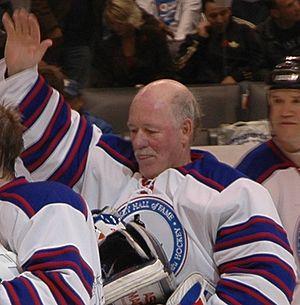
William John Smith surnommé Billy Smith est un gardien de but professionnel de hockey sur glace. Il remporte quatre Coupes Stanley avec les Islanders de New York au début des années 1980 et également célèbre en tant que premier gardien de l'histoire à être crédité d'un but dans un match officiel de la Ligue nationale de hockey.
George Robert Ramage, dit Rob Ramage, est un joueur de hockey sur glace professionnel qui jouait au poste de défenseur, notamment dans la Ligue nationale de hockey.
Wayne Douglas Gretzky, O.C., est un joueur professionnel canadien de hockey sur glace qui possède aussi la nationalité américaine. Il joue l'essentiel de sa carrière professionnelle dans la Ligue nationale de hockey et est généralement considéré comme le meilleur joueur de l'histoire du hockey sur glace. Portant le numéro 99 durant sa carrière, il est le seul joueur dont le numéro est retiré pour l'ensemble des équipes de la Ligue nationale de hockey. Il détient la majorité des records de la LNH que ce soit au niveau des buts, des passes, des points, du nombre de tours du chapeau mais également de l'ensemble des trophées gagnés tout au long de sa carrière. En vingt ans dans la LNH, il totalise 2 857 points dont 894 buts. Sur l'ensemble de sa carrière en saison régulière, il connaît une moyenne de 1,92 point par match.
Les Kings de Los Angeles sont une équipe professionnelle de hockey sur glace de la Ligue nationale de hockey fondée en 1967, situé à Los Angeles, en Californie. L'équipe évolue dans la Division Pacifique au sein de l'Association de l'Ouest).